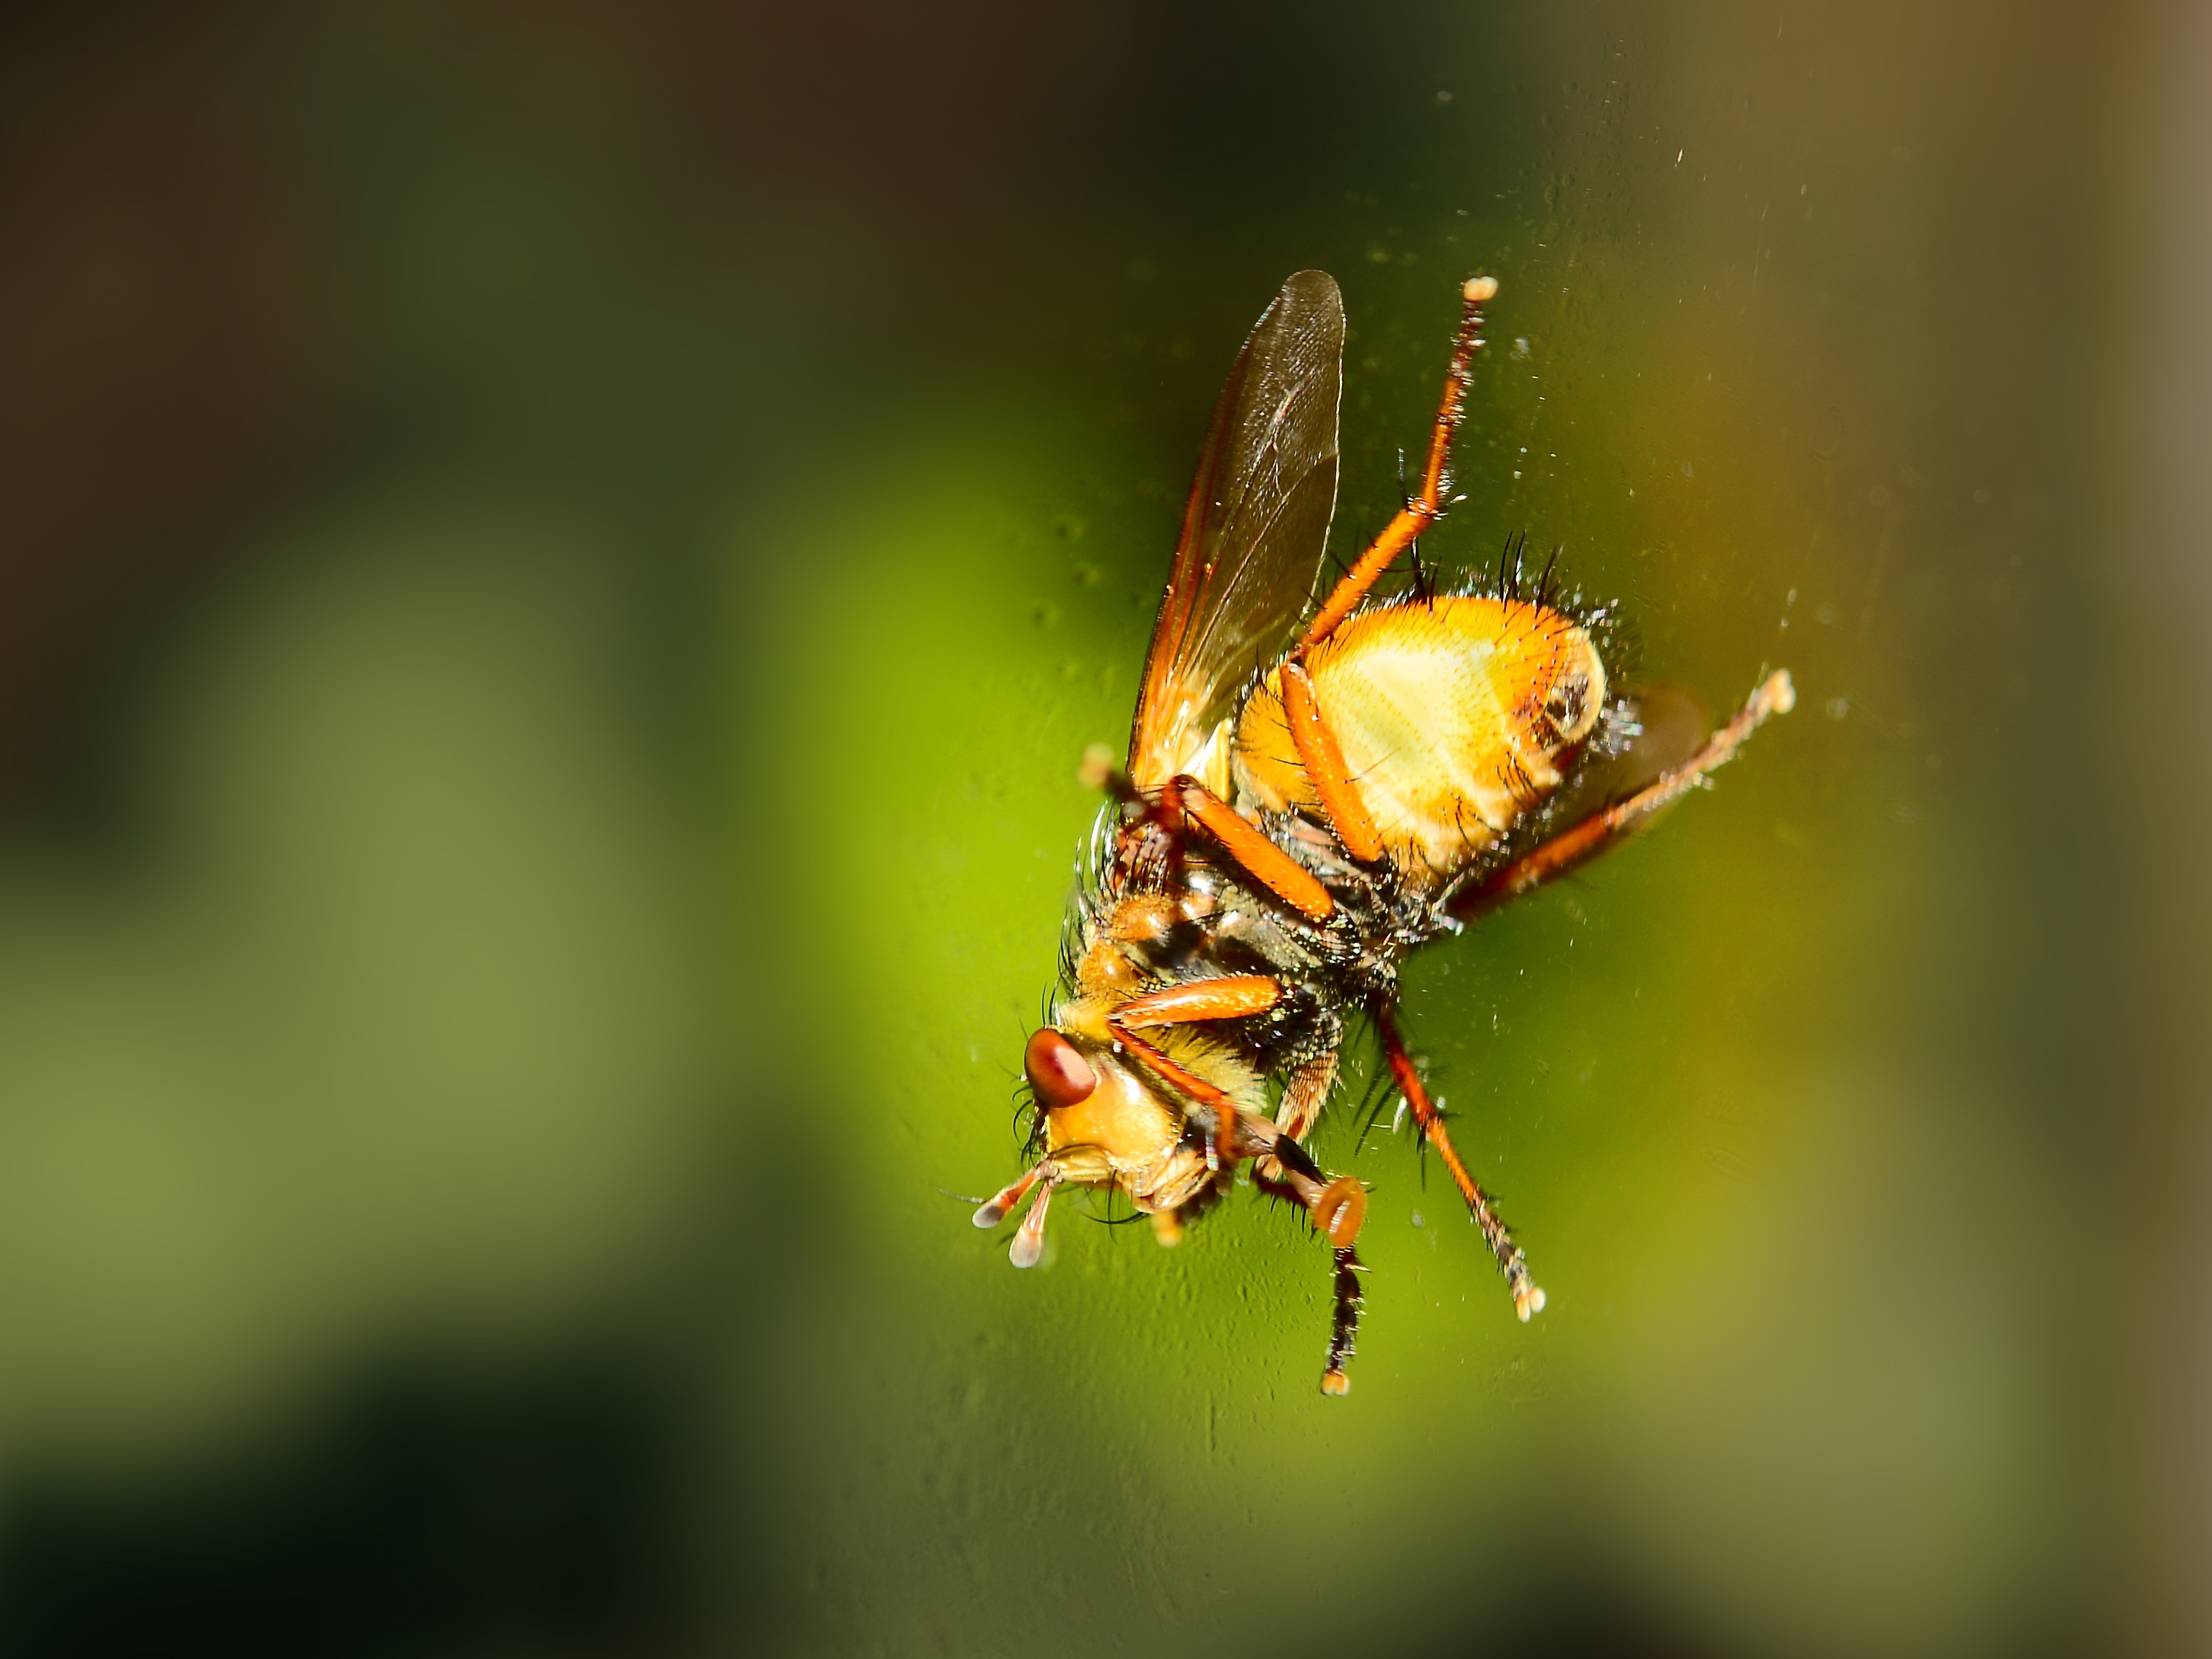
nature, photography, leaf, flower, fly, insect, fauna, invertebrate, close up, pest, macro photography, arthropod, european garden spider, araneus, wild tachinaire, tachina will, orb weaver spider